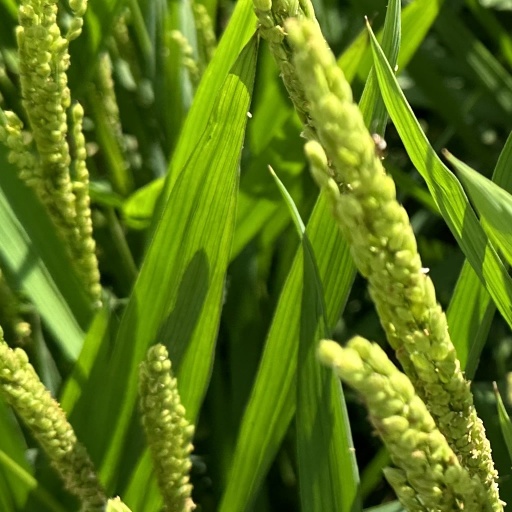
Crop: rice